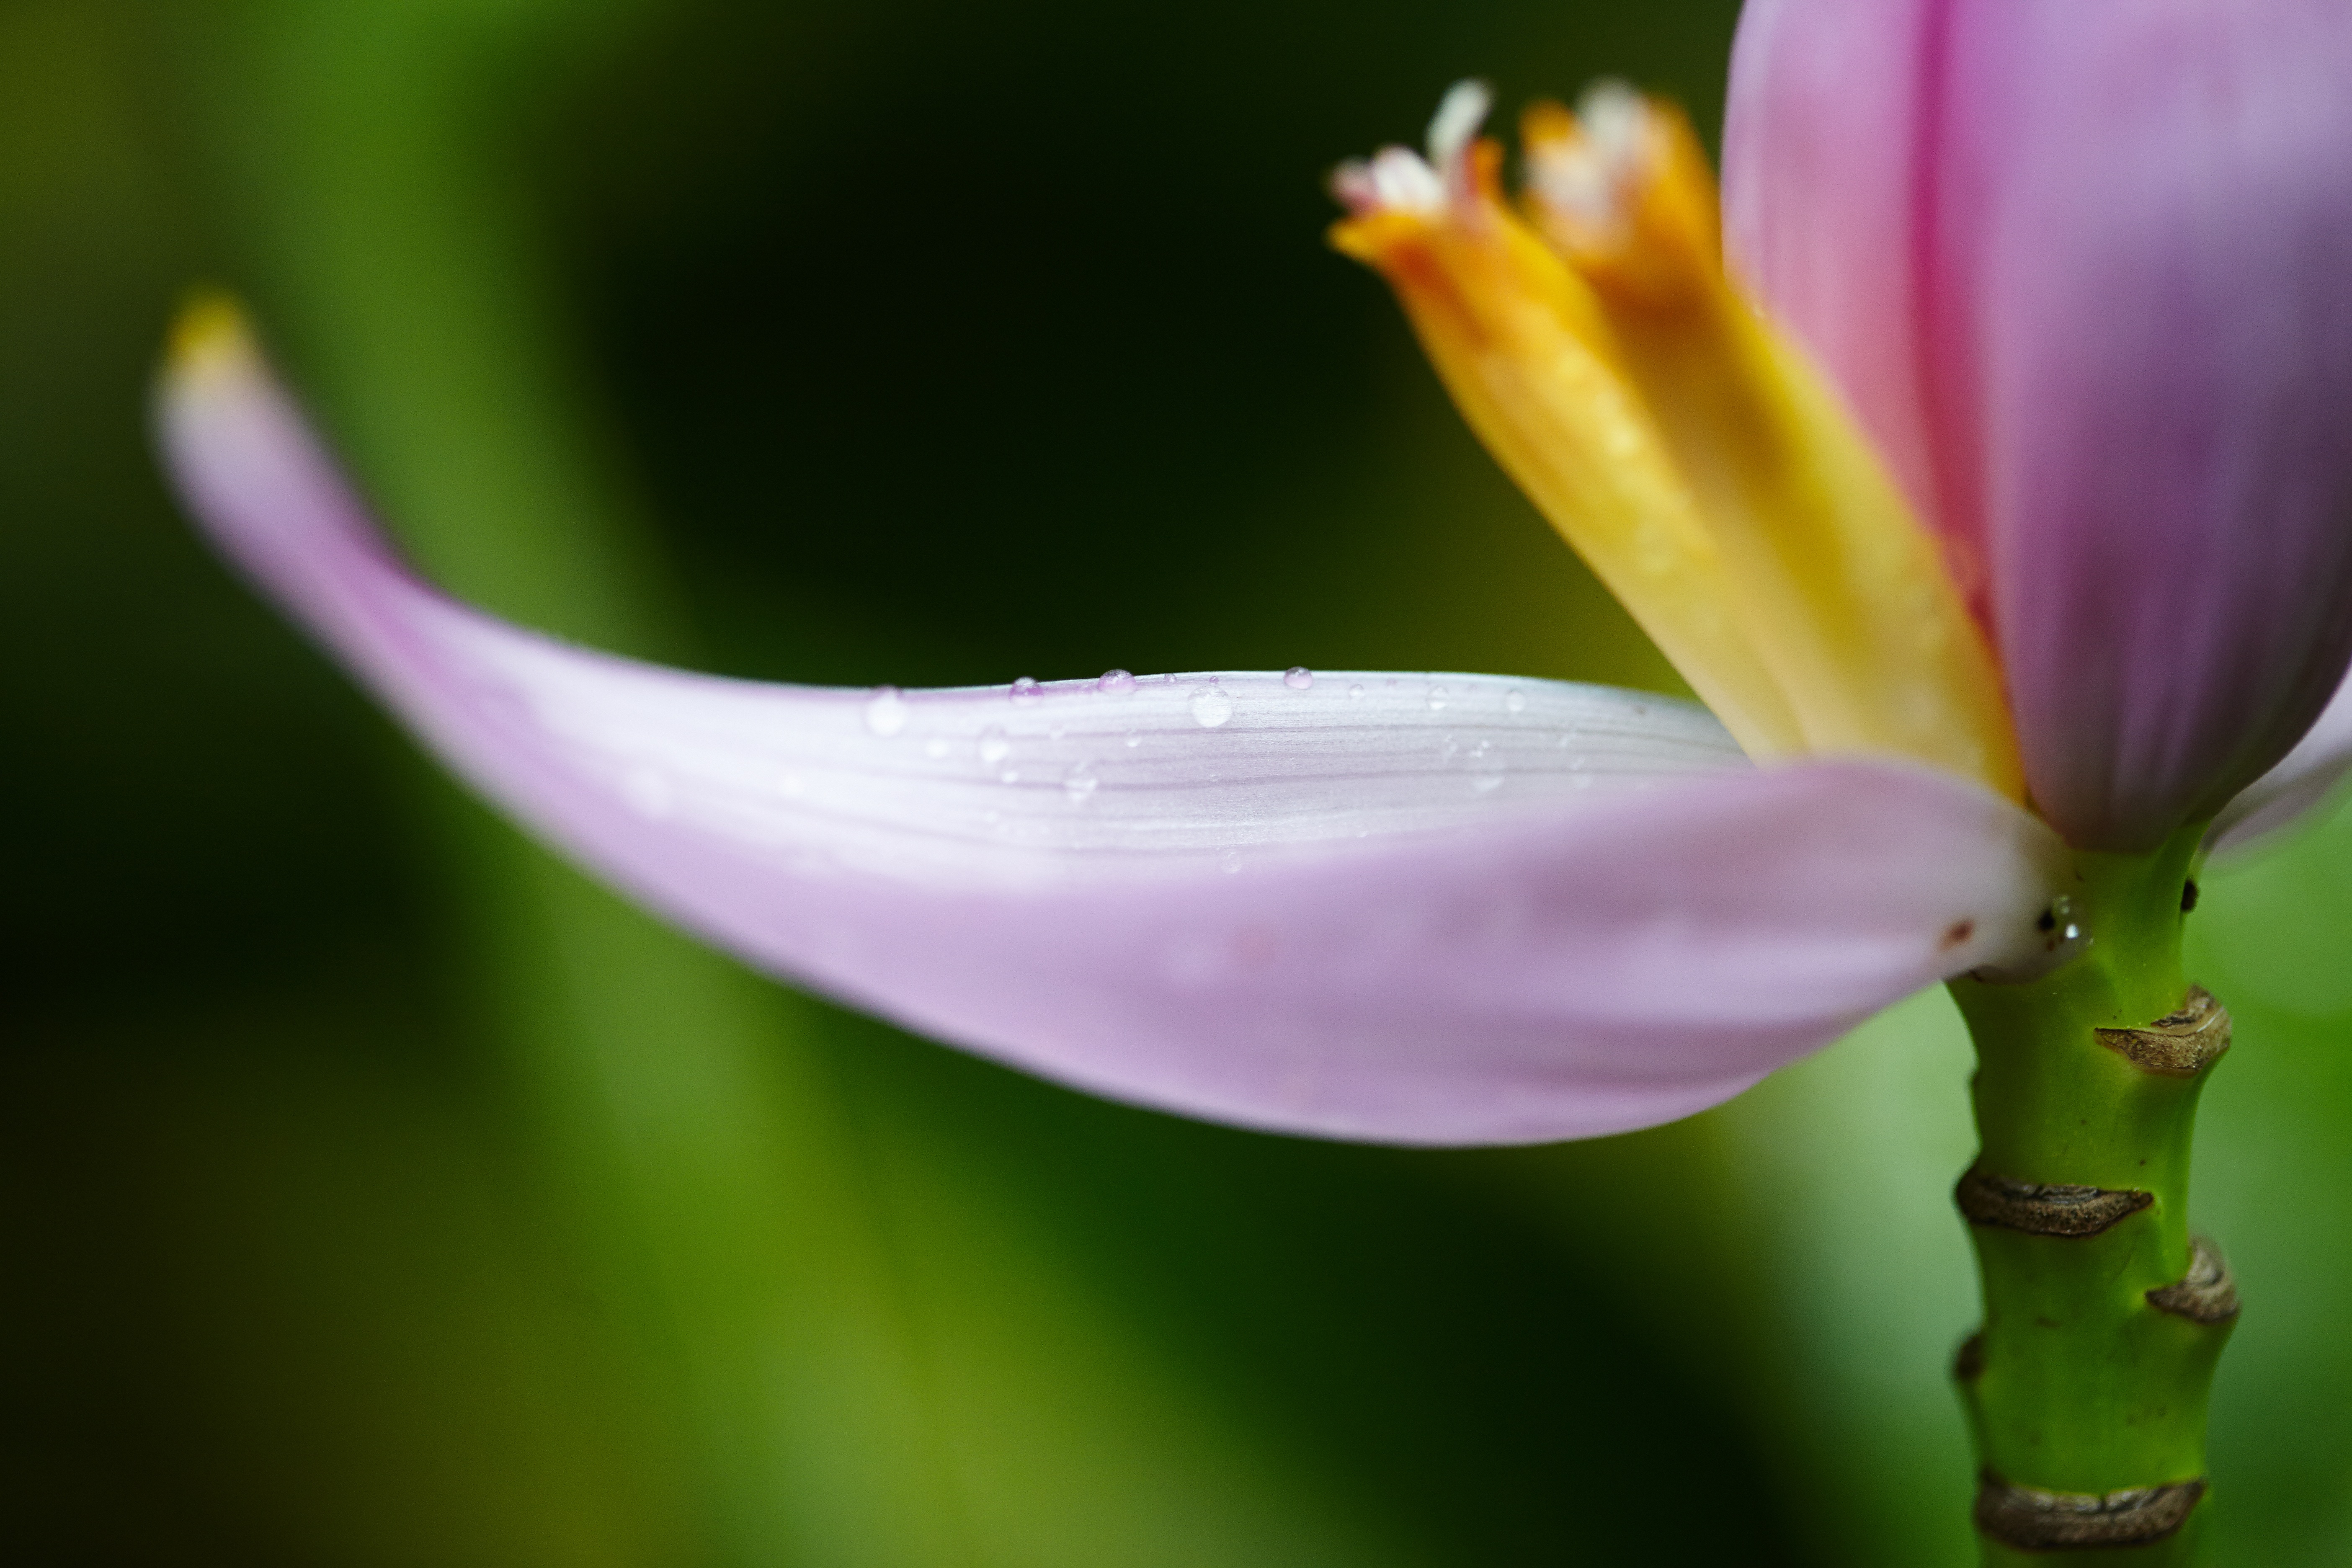
nature, blossom, plant, photography, leaf, flower, petal, pollen, green, botany, yellow, flora, wildflower, close up, bud, macro photography, flowering plant, plant stem, land plant